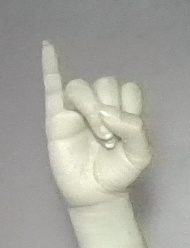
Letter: meem